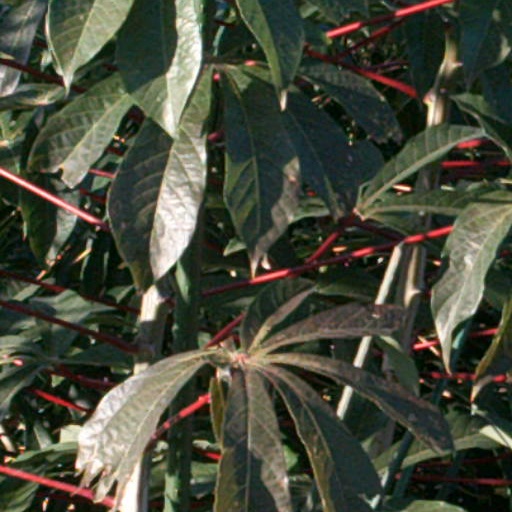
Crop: cassava